Molecular logic gate

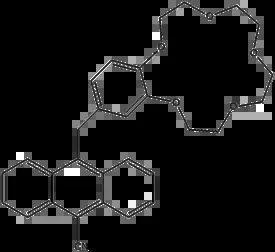
A YES molecular logic gate

This molecular logic gate illustrates the advancement from redox-fluorescent switches to multi-input logic gates with an electrochemical switch, detecting the presence of acids. This two-input AND logic gate incorporates a tertiary amine proton receptor and a tetrathiafulvalene redox donor. These groups, when attached to anthracene, can simultaneously process information concerning the concentration of the acid and oxidizing ability of the solution.